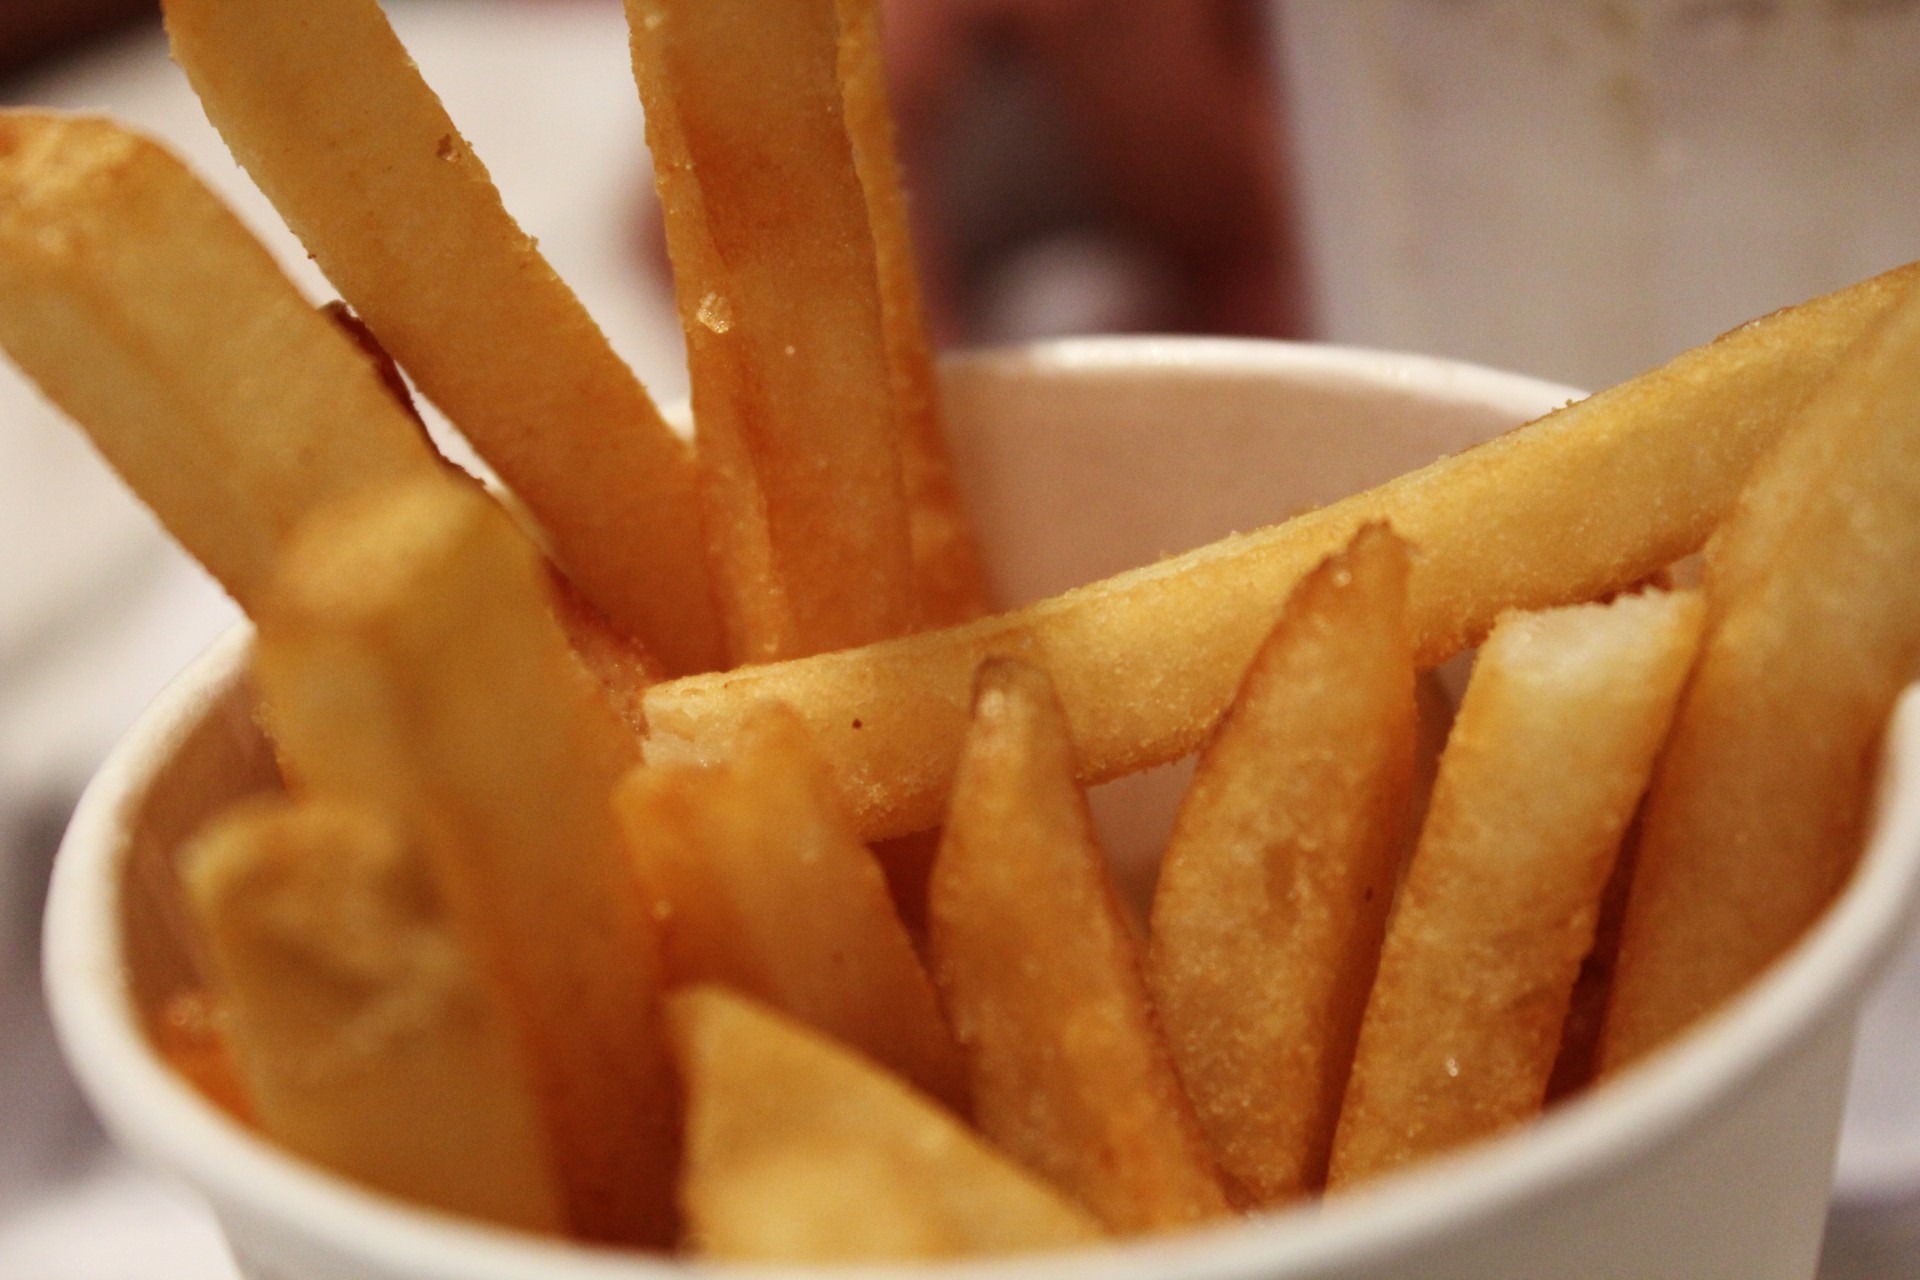
dish, meal, food, produce, vegetable, cuisine, crunchy, favorite, french fries, junk food, side dish, snack food, fried food, potato wedges, fried fries, fried potato